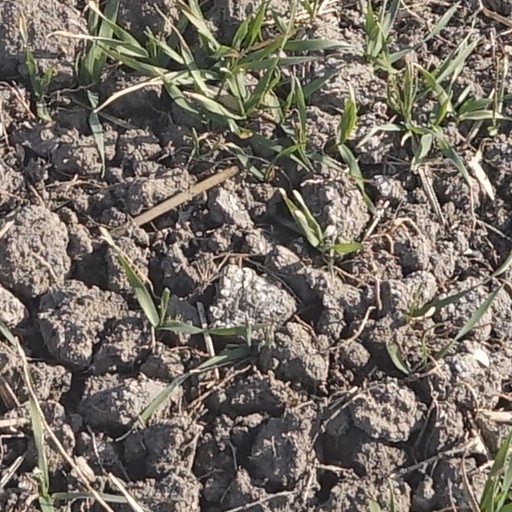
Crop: wheat